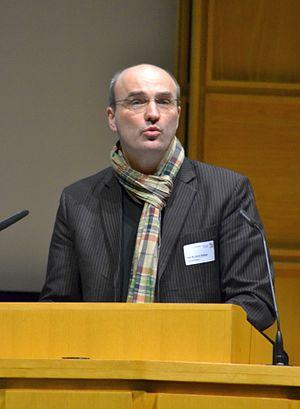
L'École supérieure polytechnique de Rhénanie-Westphalie ou bien Université technique de Rhénanie-Westphalie est une université d'élite allemande, située à Aix-la-Chapelle, dans le Land de Rhénanie-du-Nord-Westphalie. Elle a été fondée en 1870 sous le nom École polytechnique royale de Rhénanie-Westphalie à Aix-la-Chapelle. En 2019 avec 45 628 étudiants elle est la plus grande université technique en Allemagne.